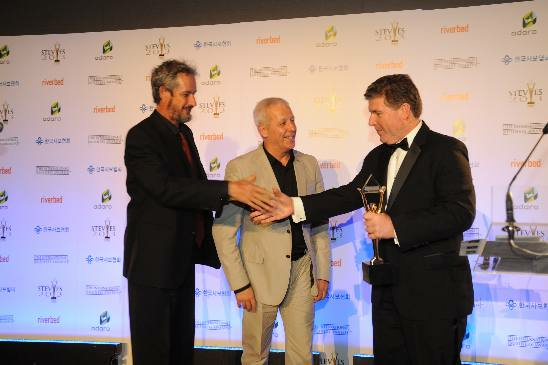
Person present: Yes